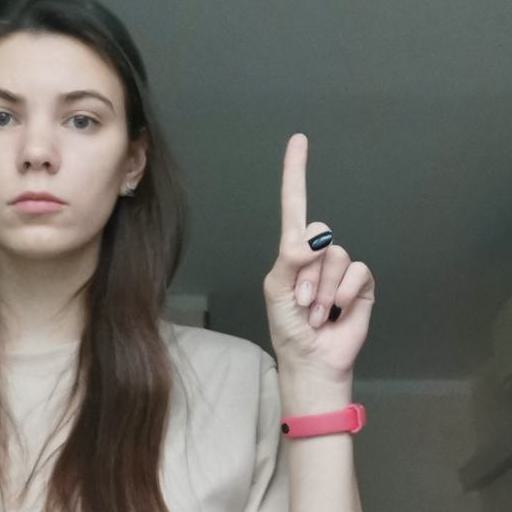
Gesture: one